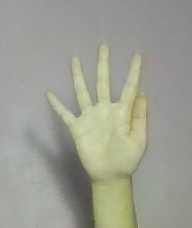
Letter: sheen